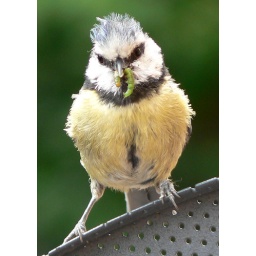
A blue tit gathering food for its young family in the nest box in my garden.